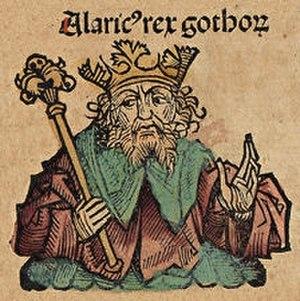
Alaric Iᵉʳ, né vers 370 à Pteros, mort en 410 en Italie, est un aristocrate wisigoth, roi des Wisigoths de 395 à 410. Il est particulièrement connu, en raison de la prise et du pillage d'Athènes en 396, puis de Rome en 410.